Events leading to the Falklands War

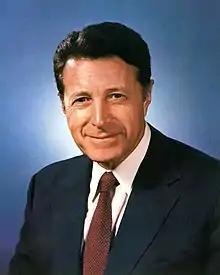
Caspar Weinberger, United States Secretary of Defense between 1981 and 1987

The Argentine junta felt that the United States would, even in a worst-case scenario, remain completely neutral in the conflict (based upon the support that Argentina had given to the Reagan administration in Central America, training Contras). This assumption underestimated the reality of the US-UK special relationship.